David John Garland

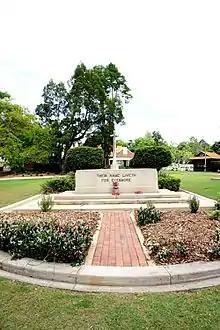
Stone of Remembrance and Cross of Sacrifice in Toowong Cemetery, 2015

Upon his return to Queensland in 1920, Garland became rector of Ithaca and continued a diverse and illustrious career of community involvement, including presidency of the New Settlers’ League from 1926. He was awarded an O.B.E. in 1934.